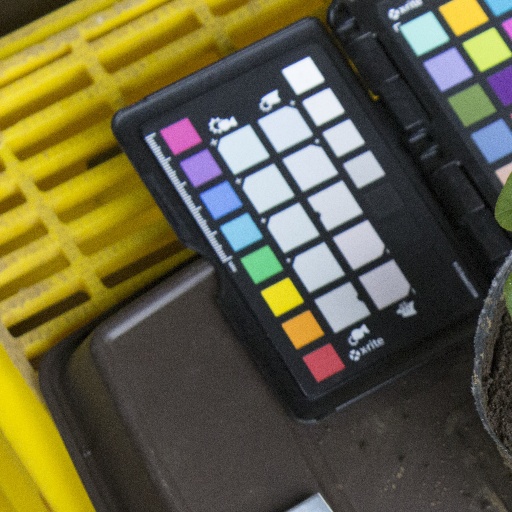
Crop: soybean